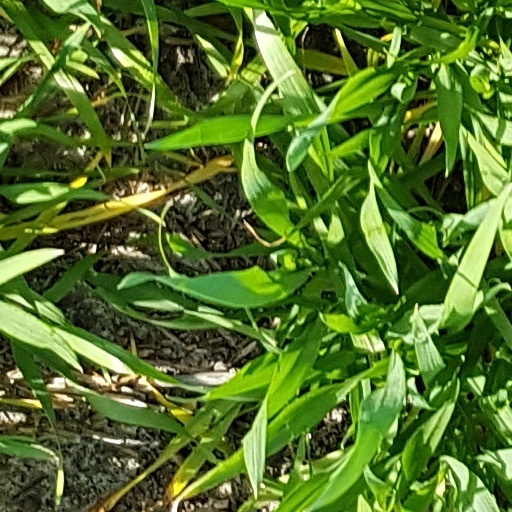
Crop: wheat